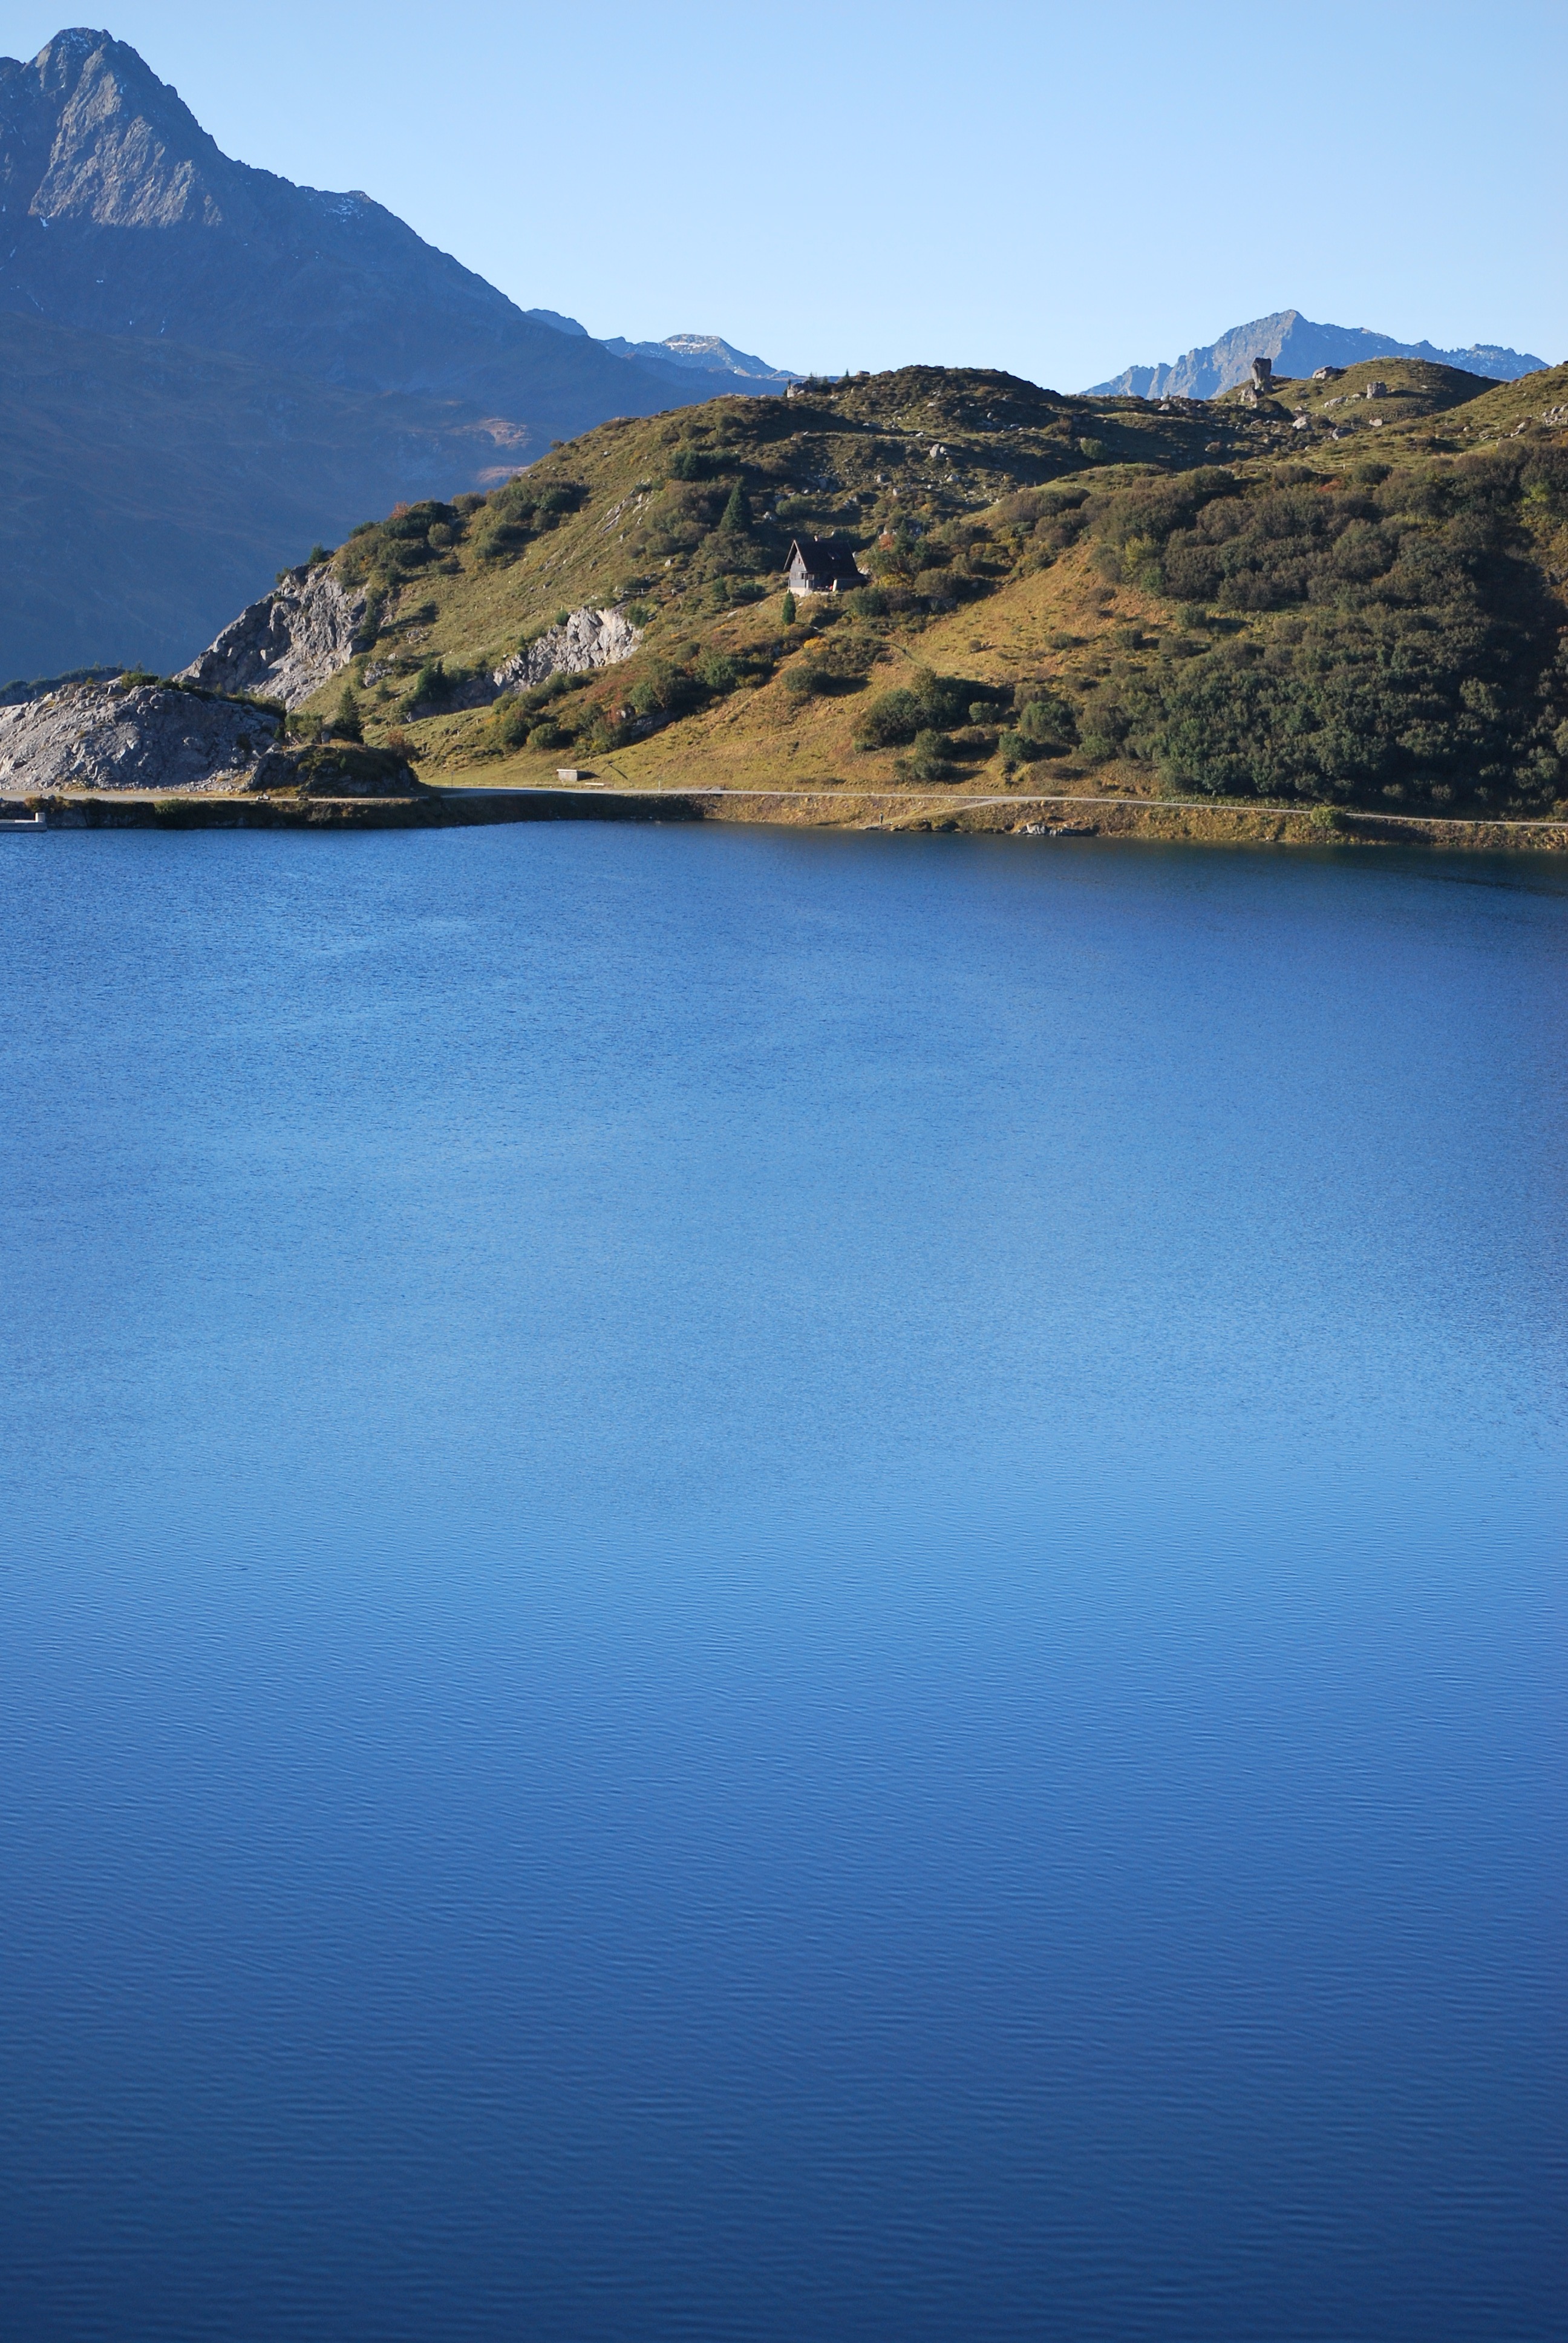
landscape, sea, coast, water, ocean, horizon, mountain, lake, reflection, bay, alpine, reservoir, body of water, mountains, bergsee, fell, loch, crater lake, tyrol, lech source mountain